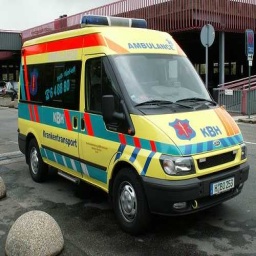
Label: ambulance